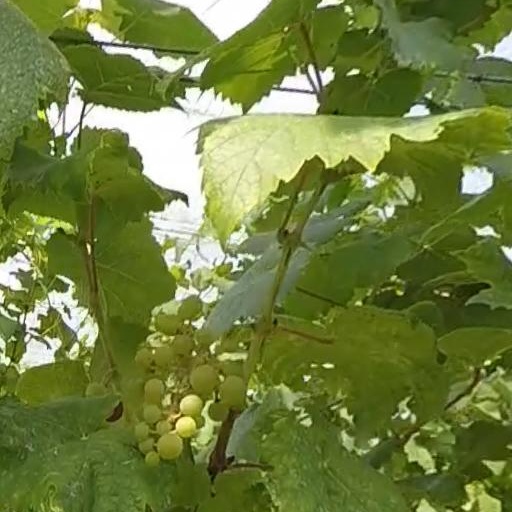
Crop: grape